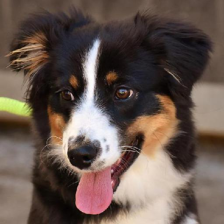
Label: animals